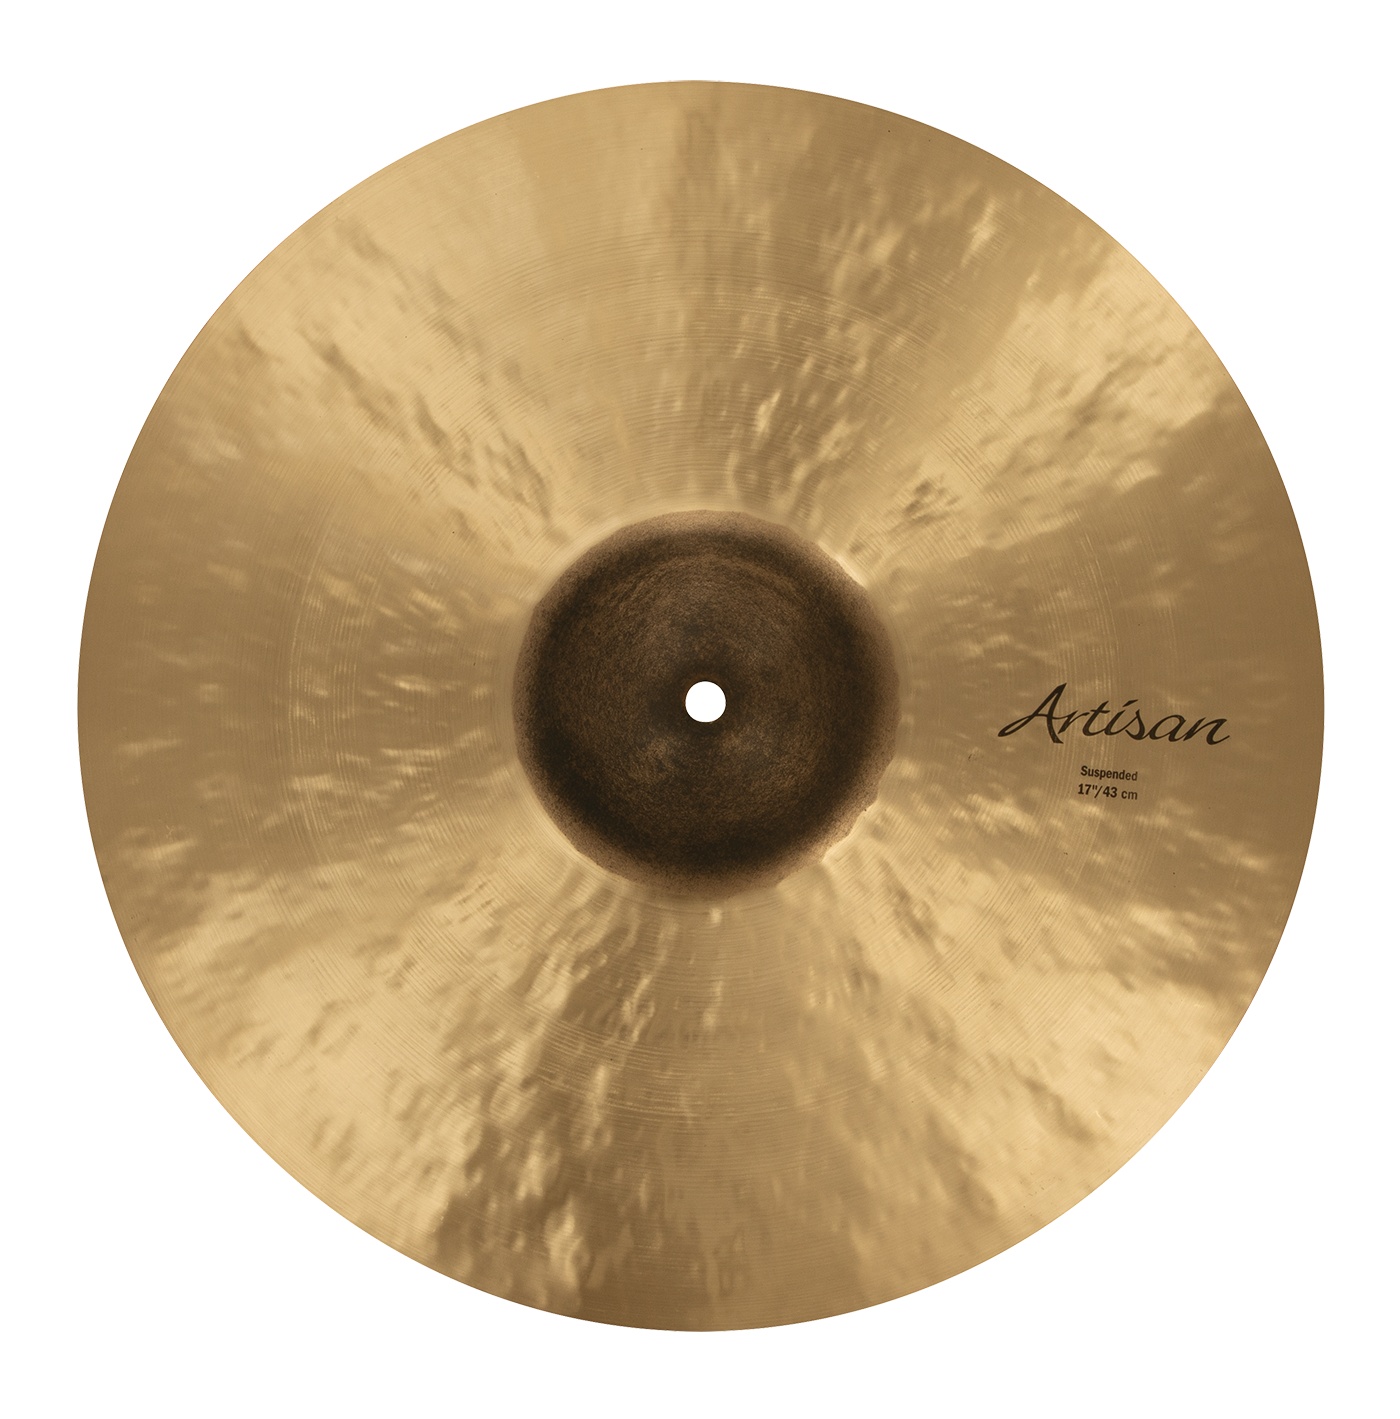
SABIAN 17" Artisan Suspended
SABIAN 17" Artisan Suspended Award-winning SABIAN 17” Artisan Suspended Cymbals are hand-hammered from pure SABIAN B20 bronze. They are highly sought after by professional and collegiate ensembles, as well as discriminating high schools. The unique design and high-density hammering of Artisan Suspended Cymbals allow them to deliver quick responses. Although they are characteristically dark, they provide an extremely wide range of low, mid and high partials, while offering enhanced projection. 17" Artisan Suspended Cymbals work well in band and orchestral compositions that don’t require a great deal of volume, and they’re ideal when dark, rich sound with quick response is required. The main difference between a suspended cymbal and a crash cymbal is the longer sustain in a suspended cymbal. Therefore, 15" through 18" suspended cymbals are an economical choice because they have the versatility for use as crash cymbals. *Please Note - shipping times may be longer. Some items may be special order or pre-order. Straps and Stands not included. Please contact us with any questions, prior to purchase. Pictures may be for reference/color reference only. Finish may vary. Please contact us with any questions prior to purchase. If you need something you don't see, contact us! Welcome to the #1 music store in the Louisville, KY and Southern Indiana area! Home of the world-renowned Guitar Emporium and social media series titled, “If You're In A Band”, Maxwell's House of Music is an award-winning music retail and education resource! NAMM international awards include: 2024 Dealer of the Year, 2024 Innovation Award, 2022 Best Store Design, and named a Top 100 Dealer every year for over a decade! Shop online or visit our 12,500 sq ft music superstore in Jeffersonville, Indiana! Please call us if you have any questions. 812-283-3840
Brand: Sabian
Category: Arts & Entertainment > Hobbies & Creative Arts > Musical Instruments > Percussion > Cymbals > Swish Cymbals